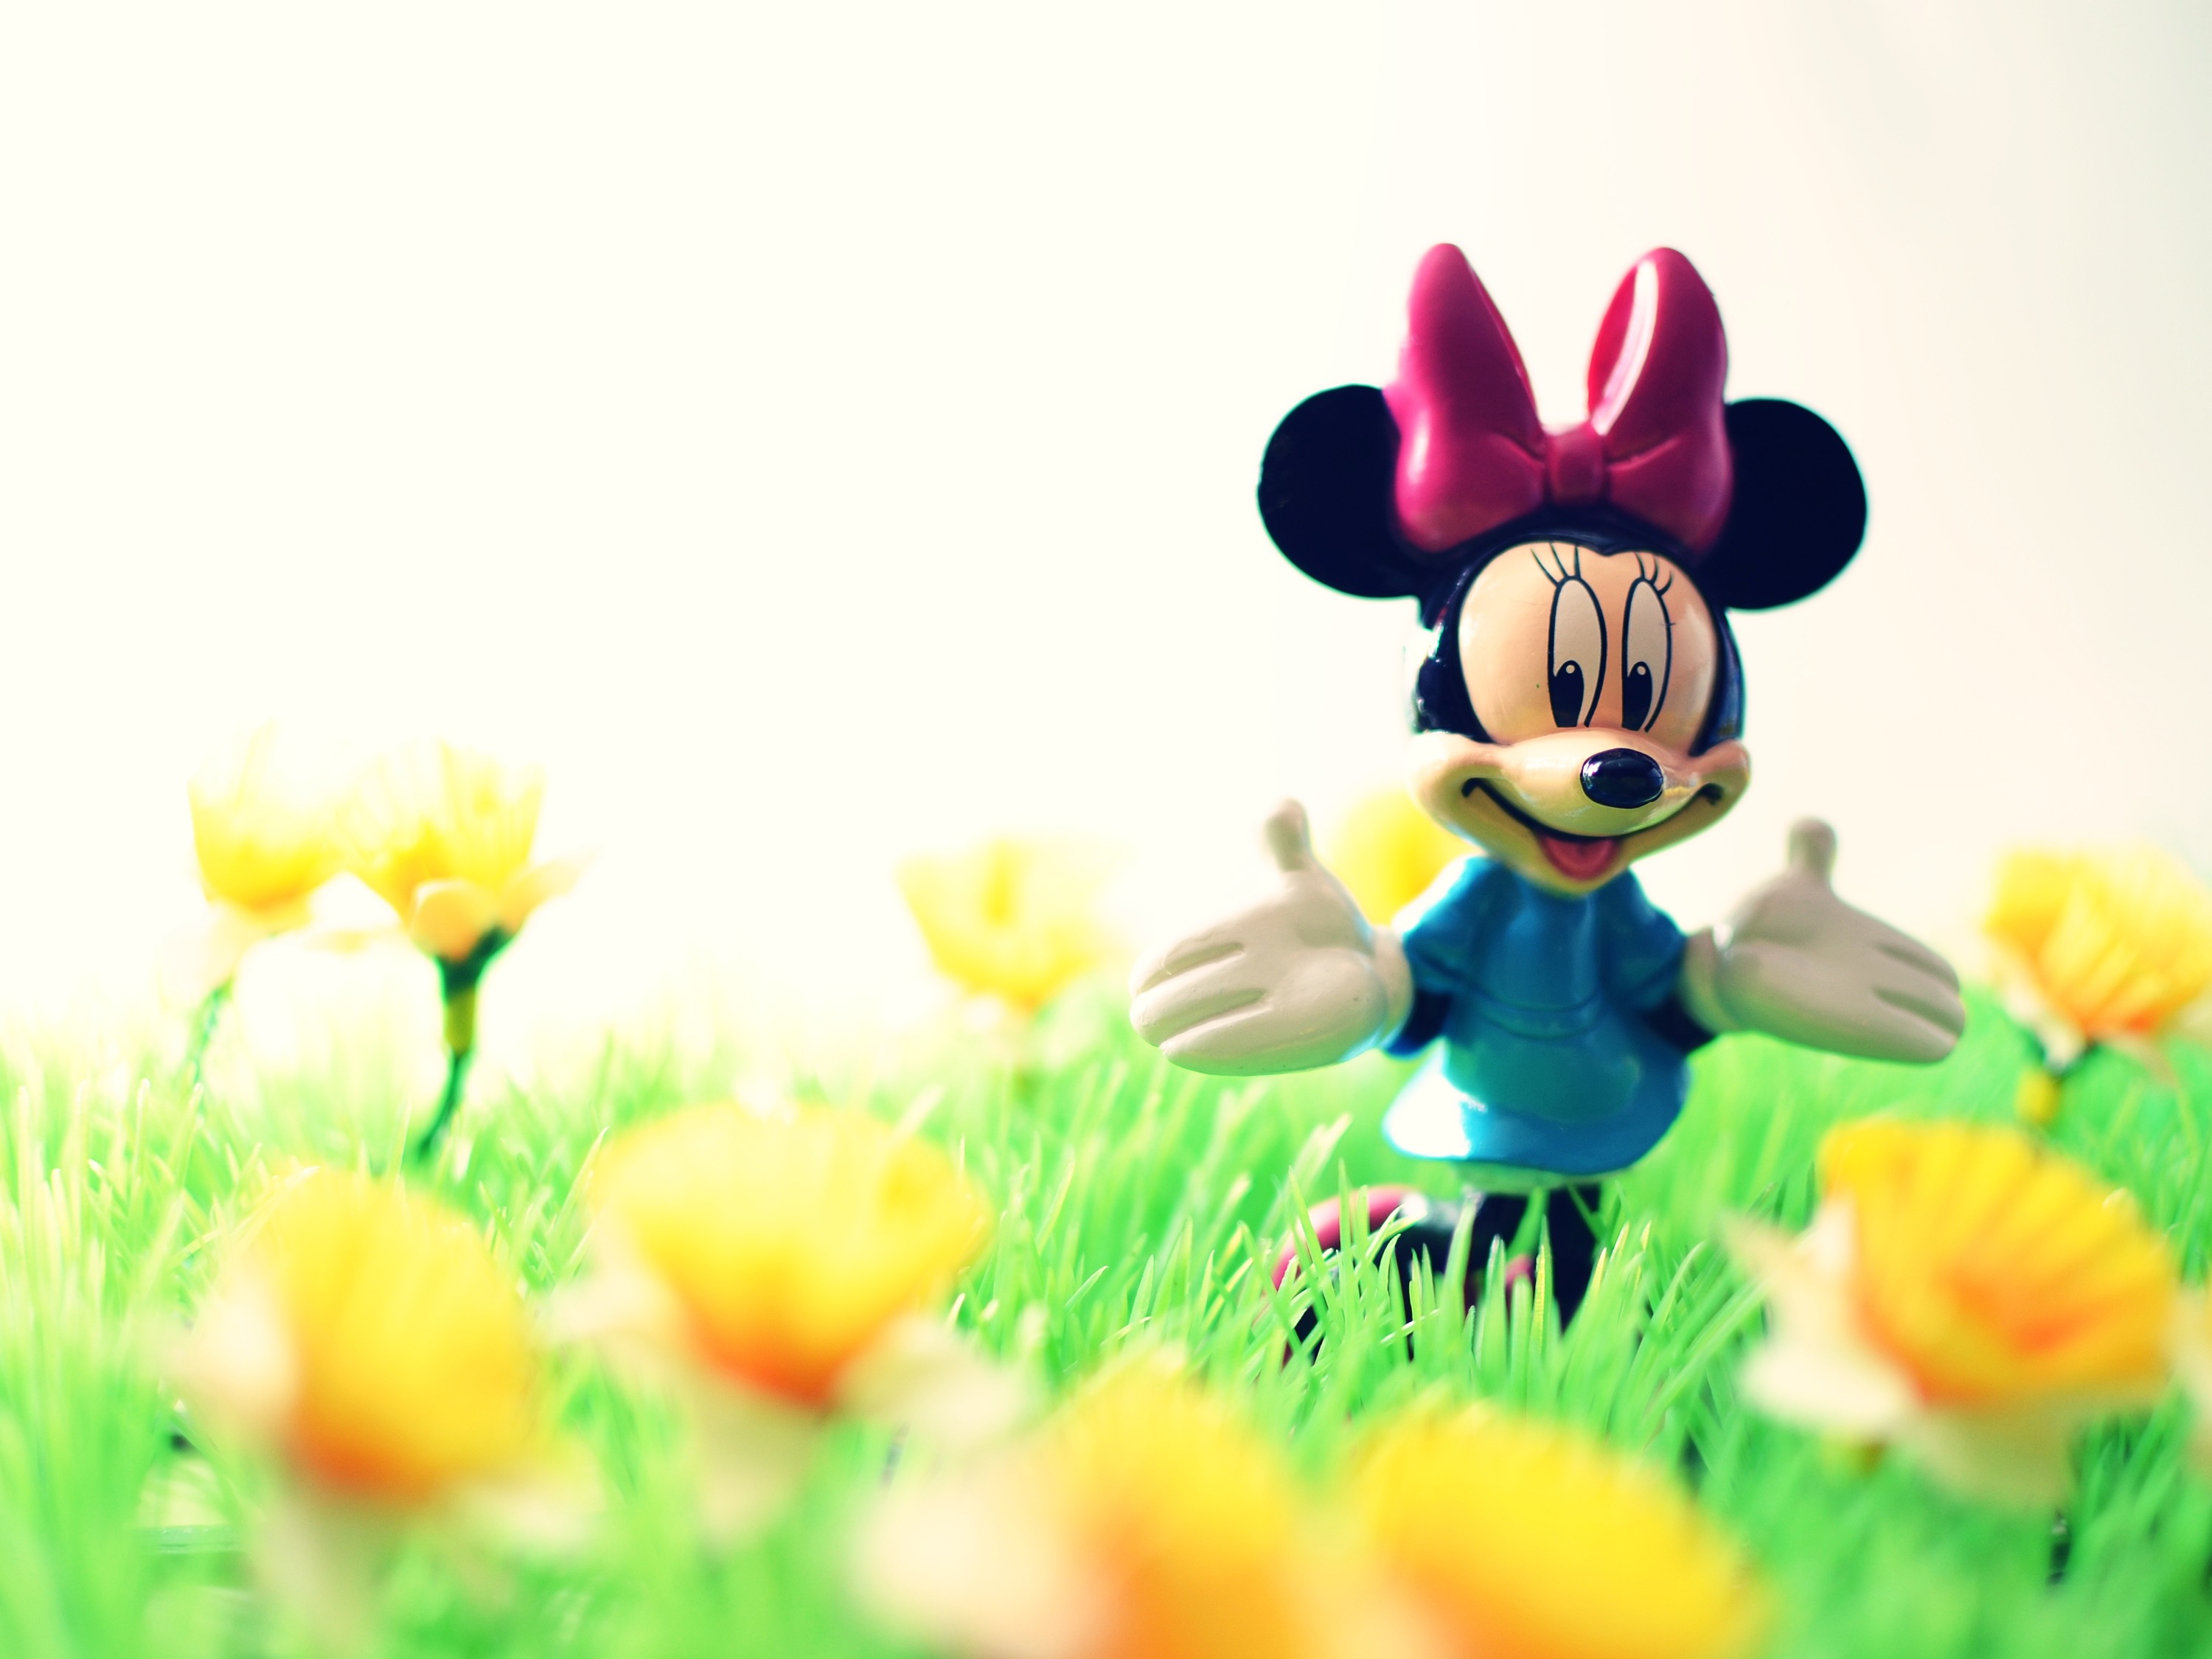
flower, spring, yellow, toy, laughing, happy, micky mouse, computer wallpaper, walt disney